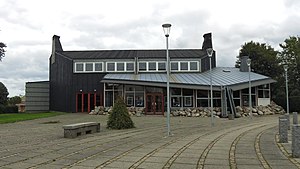
Musik og Teaterhøjskolen
Teater- & Musikhuset
Teater- &amp; Musikhuset i Toftlund
Musik og Teaterhøjskolen er en dansk folkehøjskole i Toftlund, Sønderjylland, som har specialiseret sig i linjefagene musik, sang, lydteknik, elektronisk musik, teater, nycirkus og dans. Højskolens formål er blandt andet at styrke både de faglige, personlige og almene kvalifikationer hos eleverne.